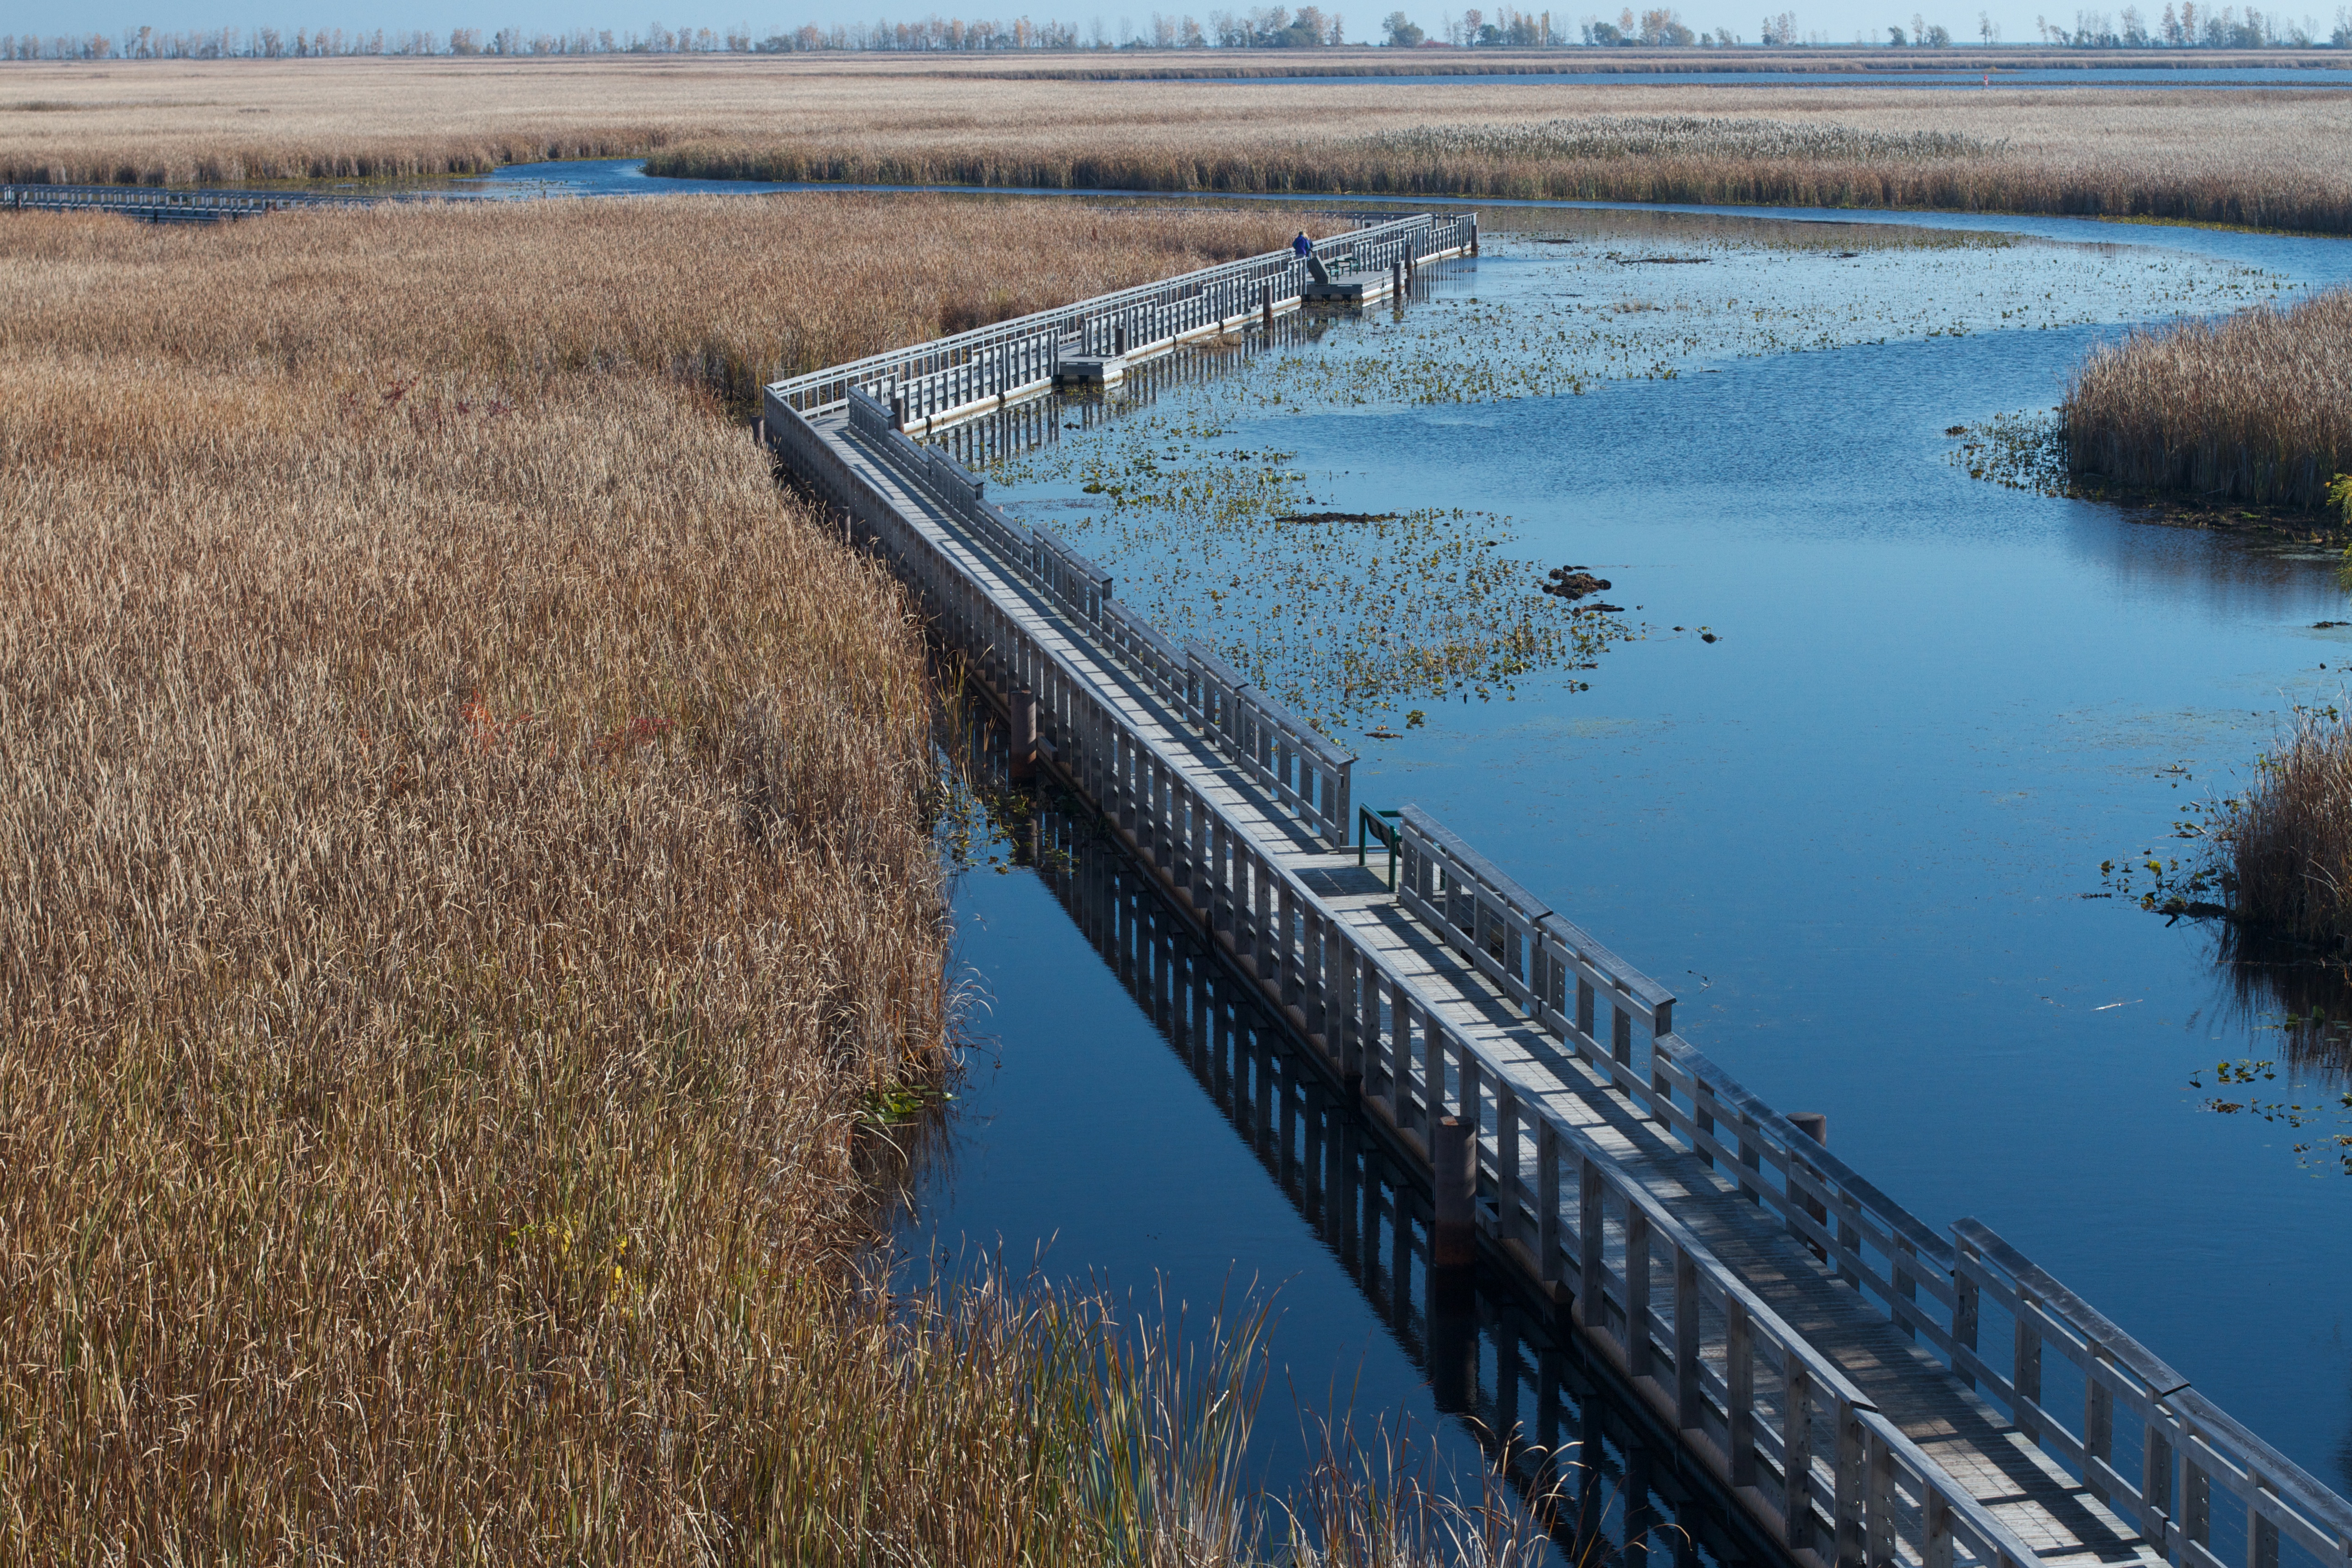
sea, coast, water, marsh, bridge, shore, river, reflection, reservoir, waterway, infrastructure, wetland, channel, estuary, aerial photography, nonbuilding structure